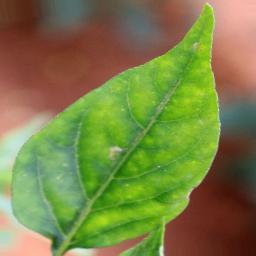
Label: healthy